Answer in natural language. Considering the relative positions, where is brown square dresser with respect to Doorway? Choose between the following options: above or below
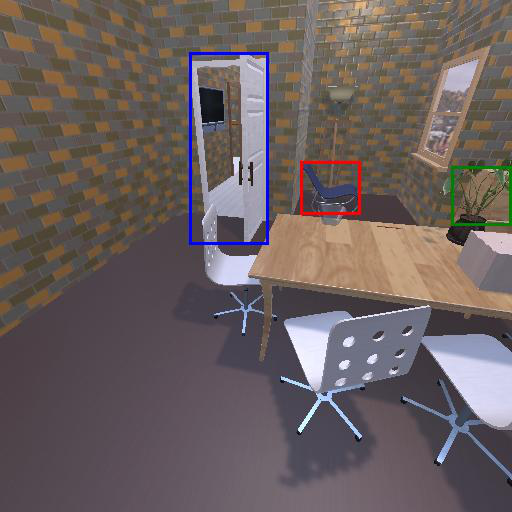
<answer>below</answer>